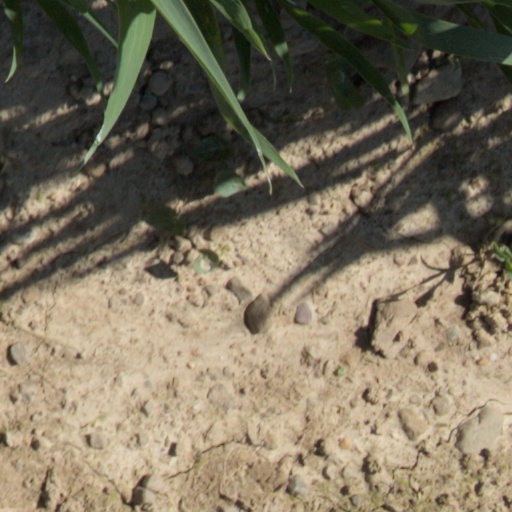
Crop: wheat